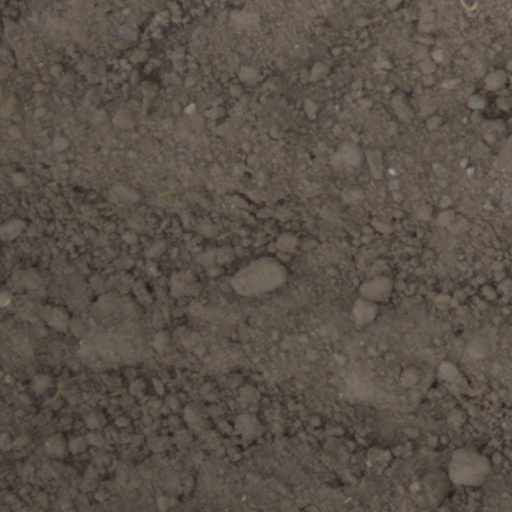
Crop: wheat